Jonestown

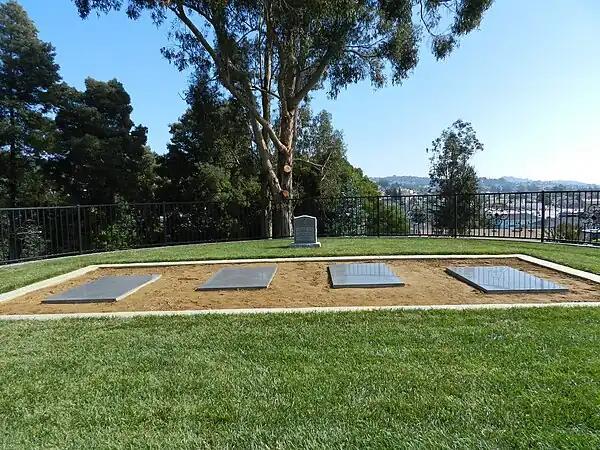
The grave site at Evergreen Cemetery in Oakland, California, and the memorial plaques

Leo Ryan, who represented California's 11th congressional district, was friends with the father of Bob Houston, a Temple member in California whose mutilated body was found near train tracks on October 5, 1976, three days after a taped telephone conversation with Houston's ex-wife in which leaving the Temple was discussed. Over the following months, Ryan's interest was further aroused by the allegations put forth by Stoen, Layton and the Concerned Relatives.